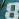
Number: 8